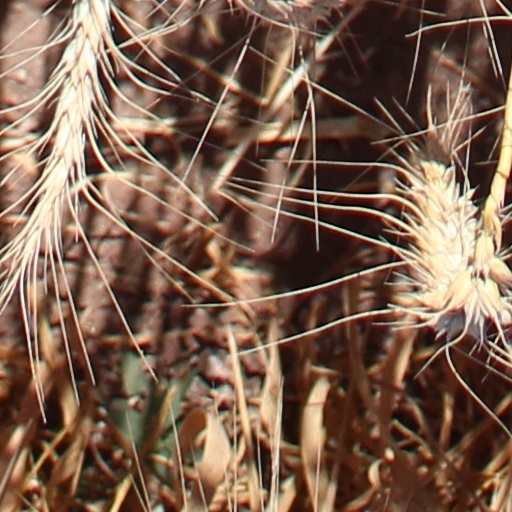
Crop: wheat